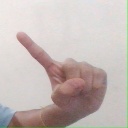
अक्षर: ए